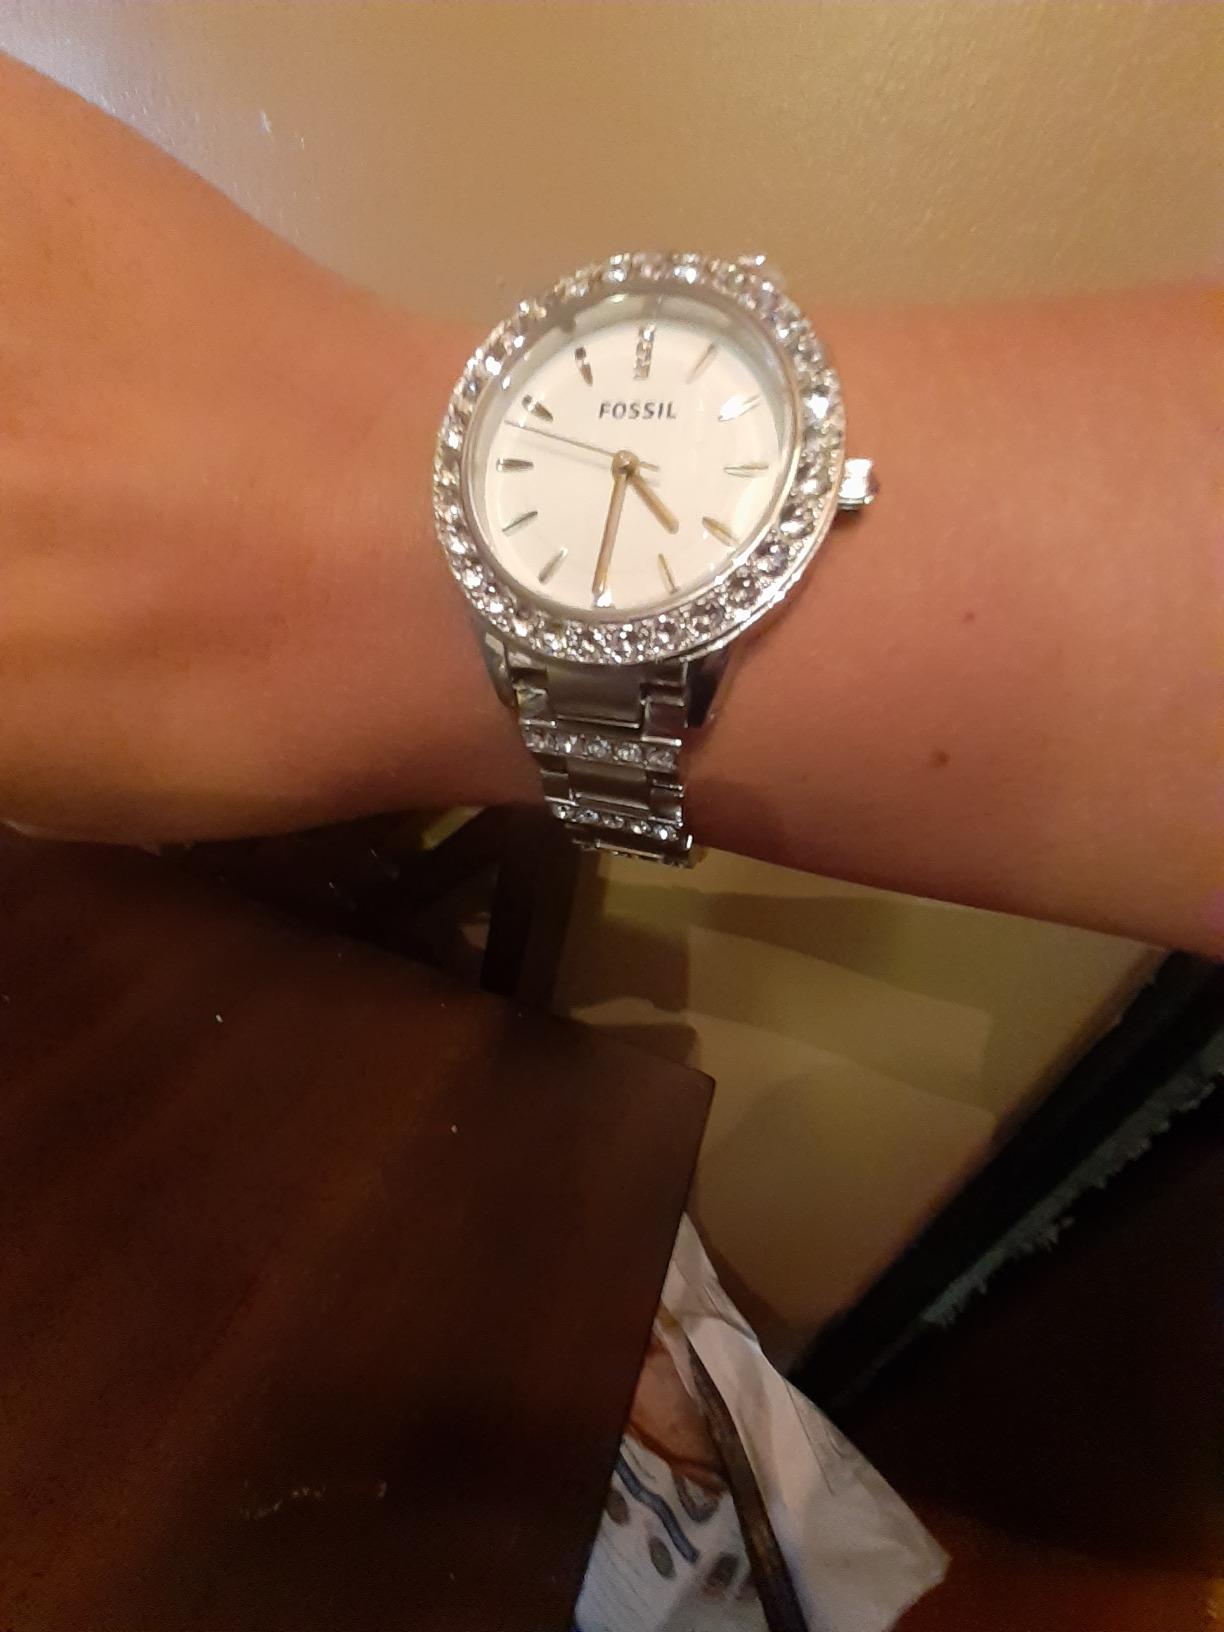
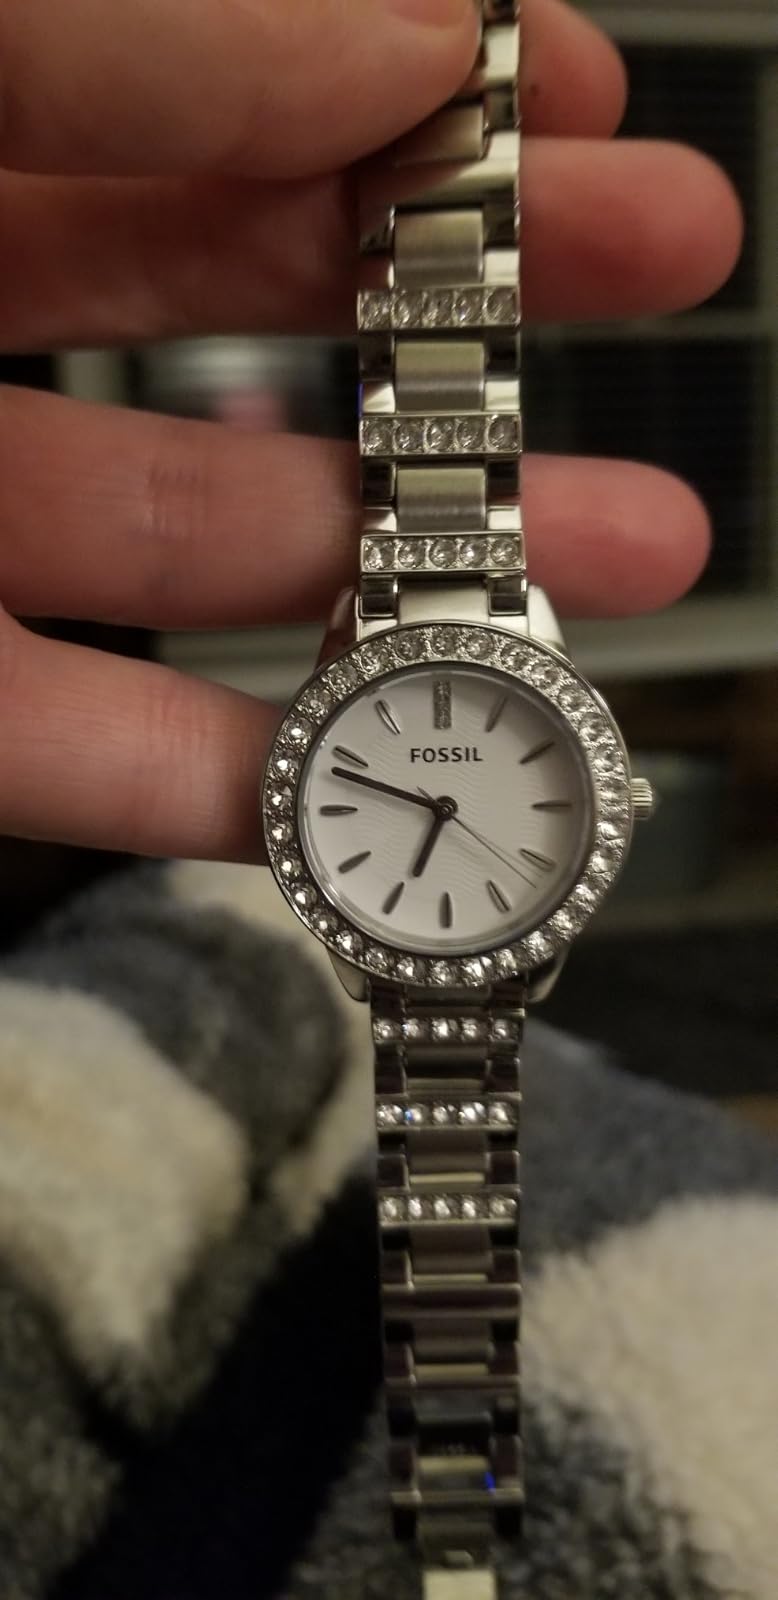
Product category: accessories_watch
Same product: yes